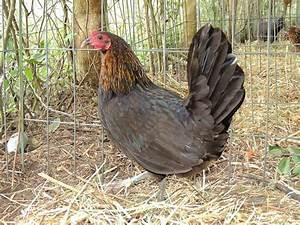
chicken